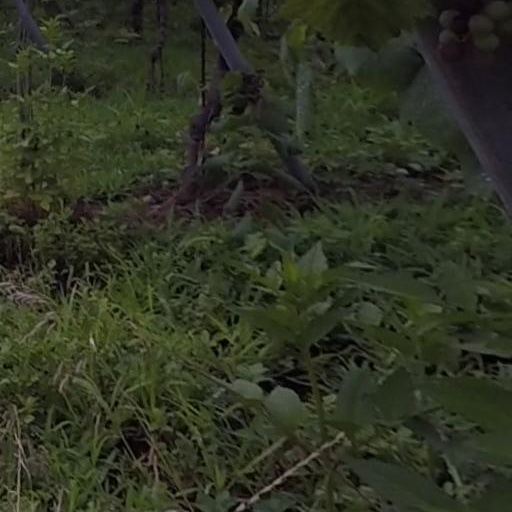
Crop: grape